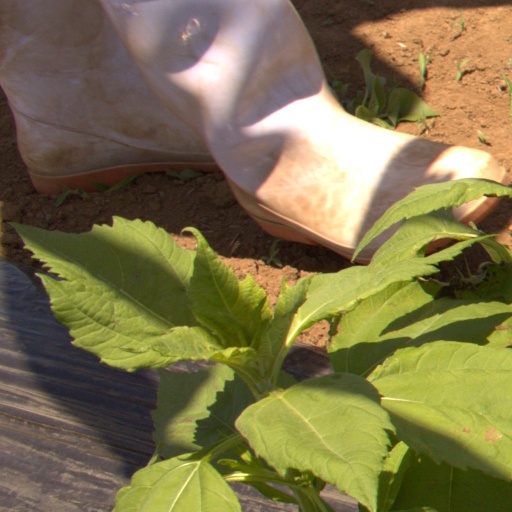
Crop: Jerusalem artichoke